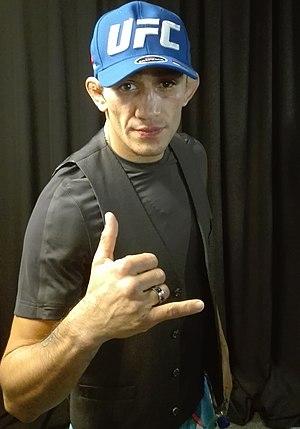
Anthony Armand Ferguson Padilla est un combattant professionnel américain en arts martiaux mixtes qui participe actuellement à la division des poids légers de l'Ultimate Fighting Championship, dans lequel il est un ancien champion intérimaire des poids légers UFC. Concurrent professionnel depuis 2008, Ferguson fait partie de l'UFC depuis qu'il a remporté l'Ultimate Fighter 13. Depuis le 14 octobre 2019, il est n°9 au classement livre / livre UFC et n°1 au classement poids légers UFC.